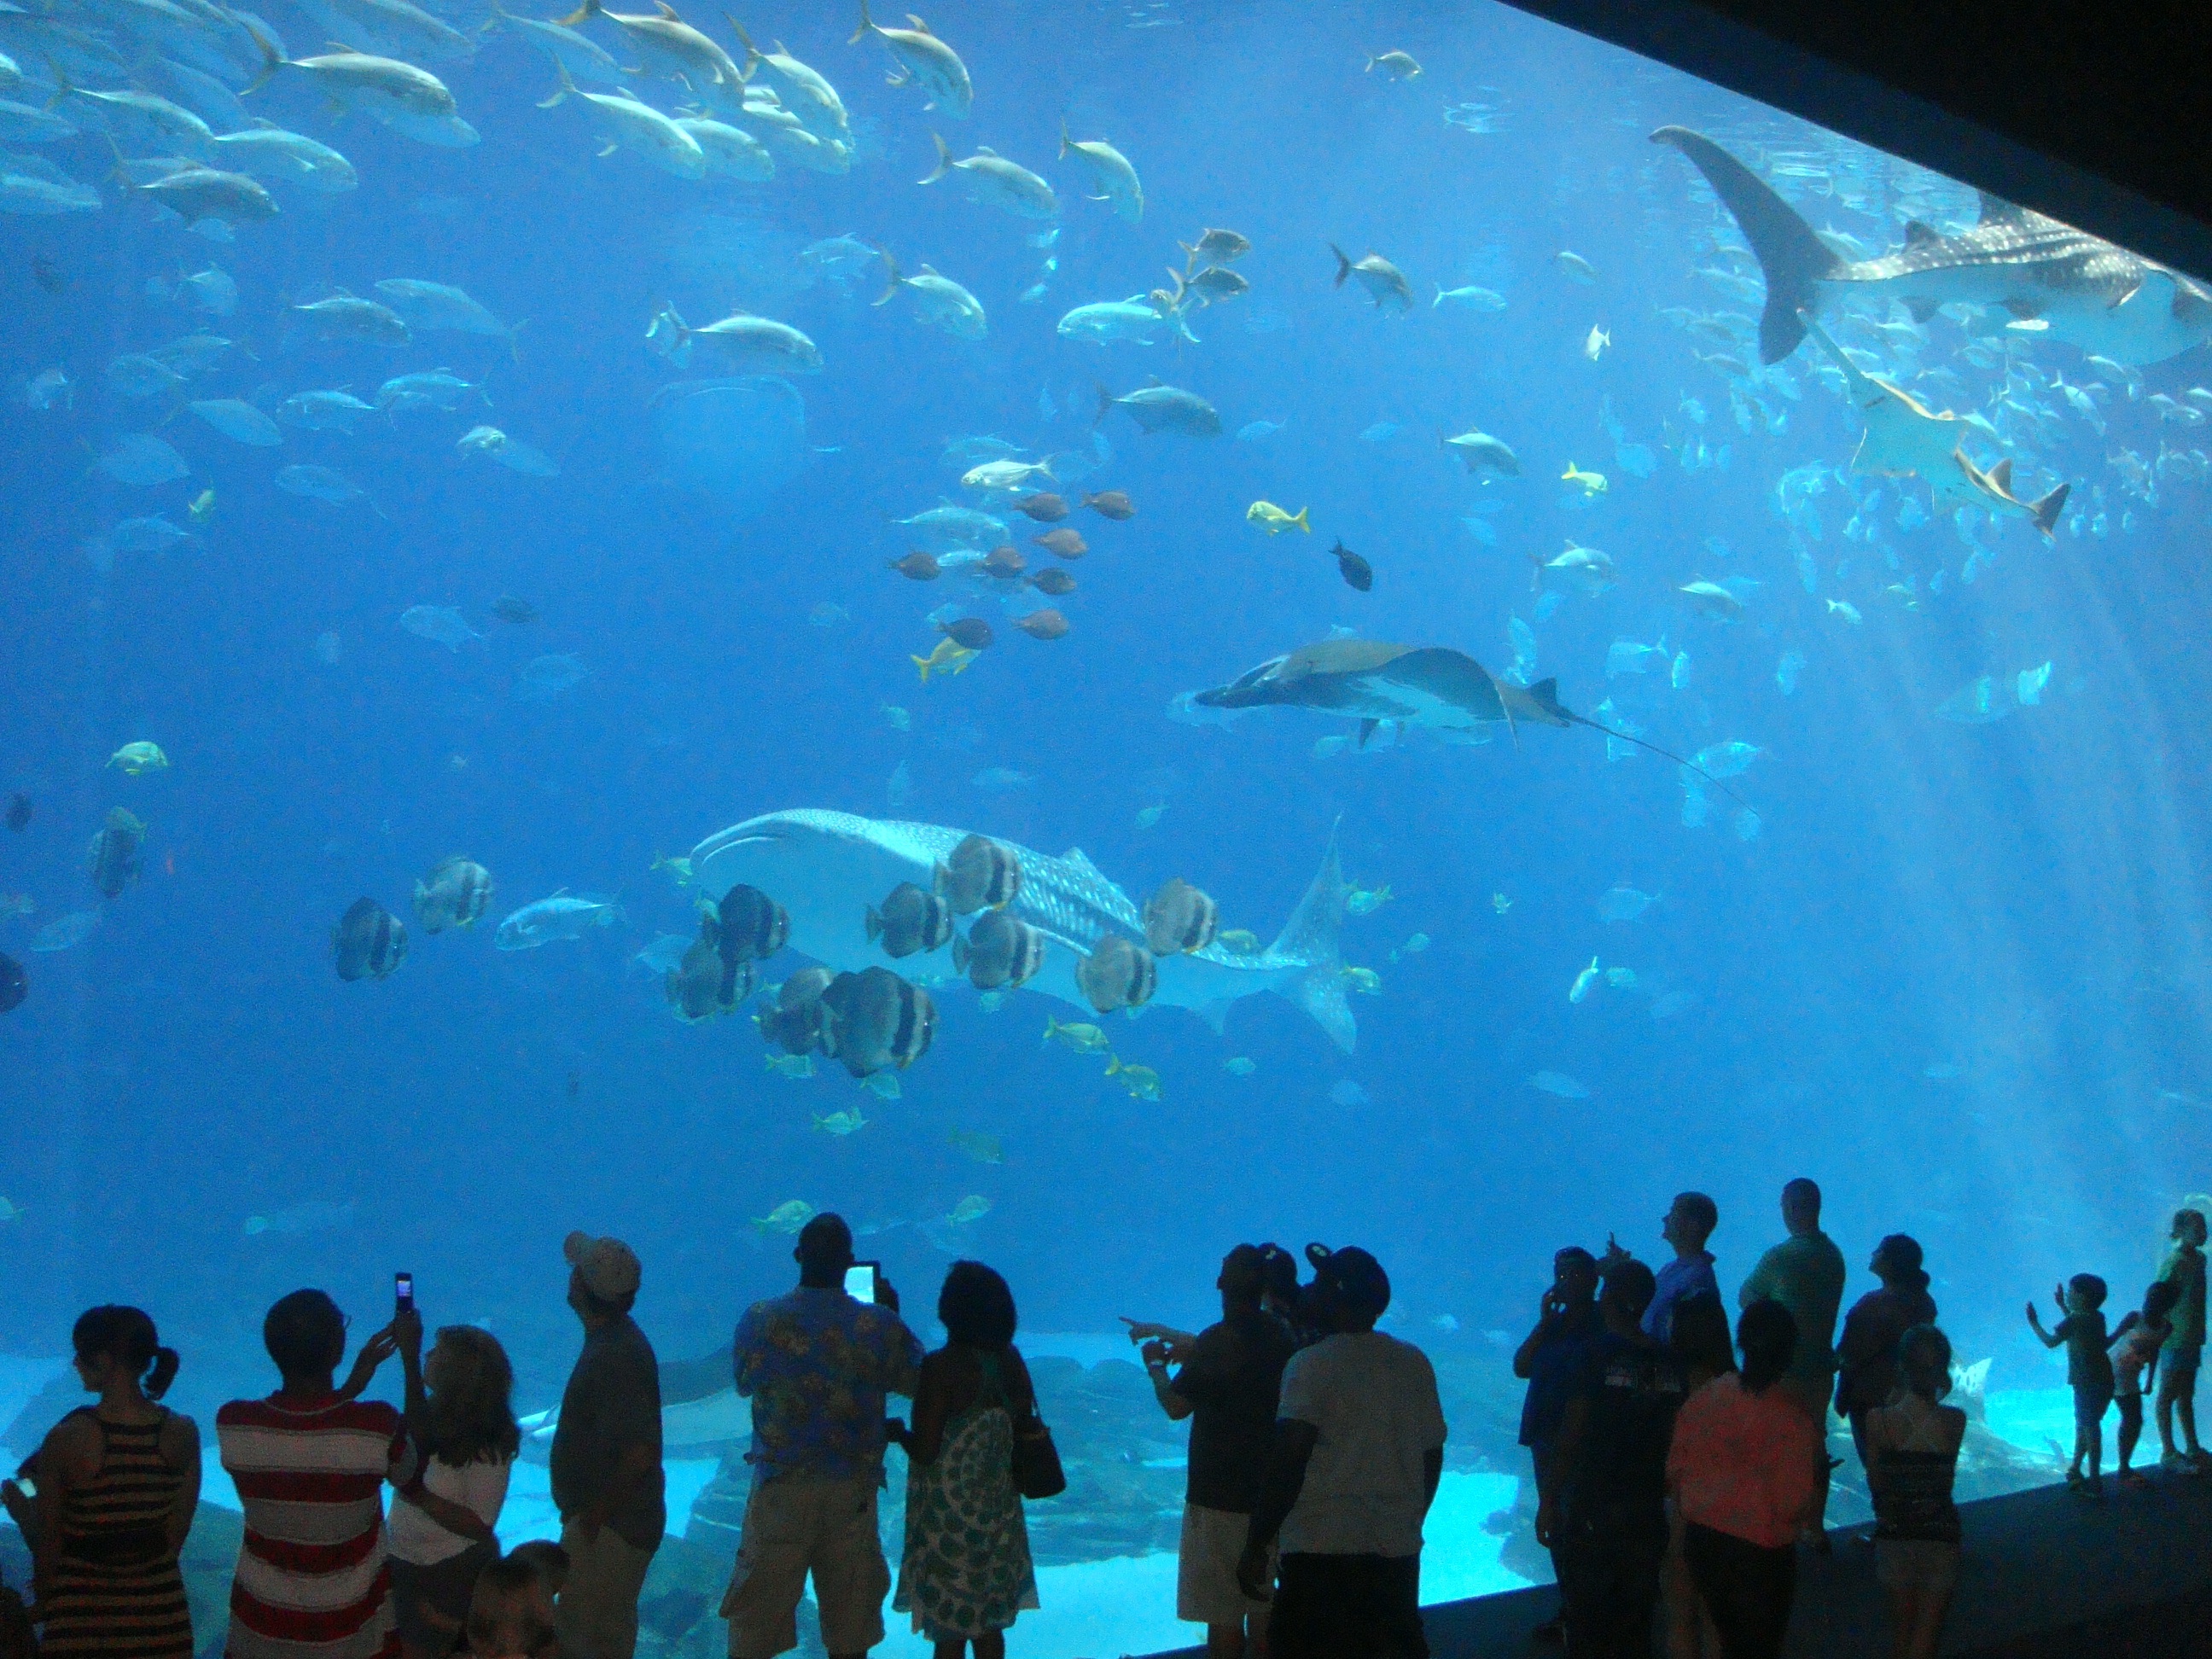
ocean, diving, underwater, biology, fish, coral reef, reef, sports, aquarium, atlanta, scuba diving, marine biology, underwater diving